Uveitis

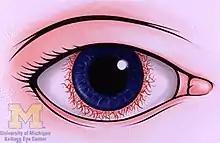
Ciliary flush

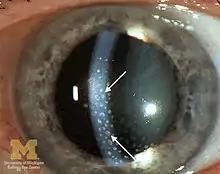
Keratic precipitates

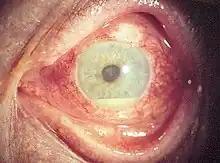
Hypopyon in anterior uveitis, seen as yellowish exudation in lower part of anterior chamber of eye

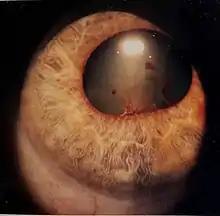
Vascularised posterior synechia

The disease course, anatomy, and laterality can vary widely and are important to consider in diagnosis and treatment. Cases may be acute (sudden onset with < 3 month duration) and monophonic, acute and recurrent, or chronic. The signs and symptoms of uveitis may include the following: